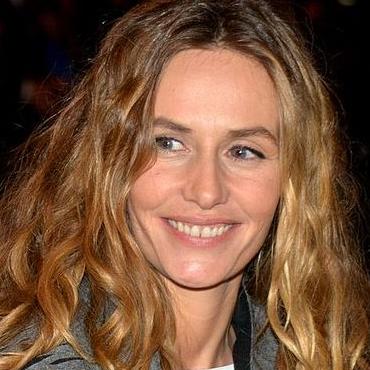
Age: 39